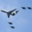
Label: airplane